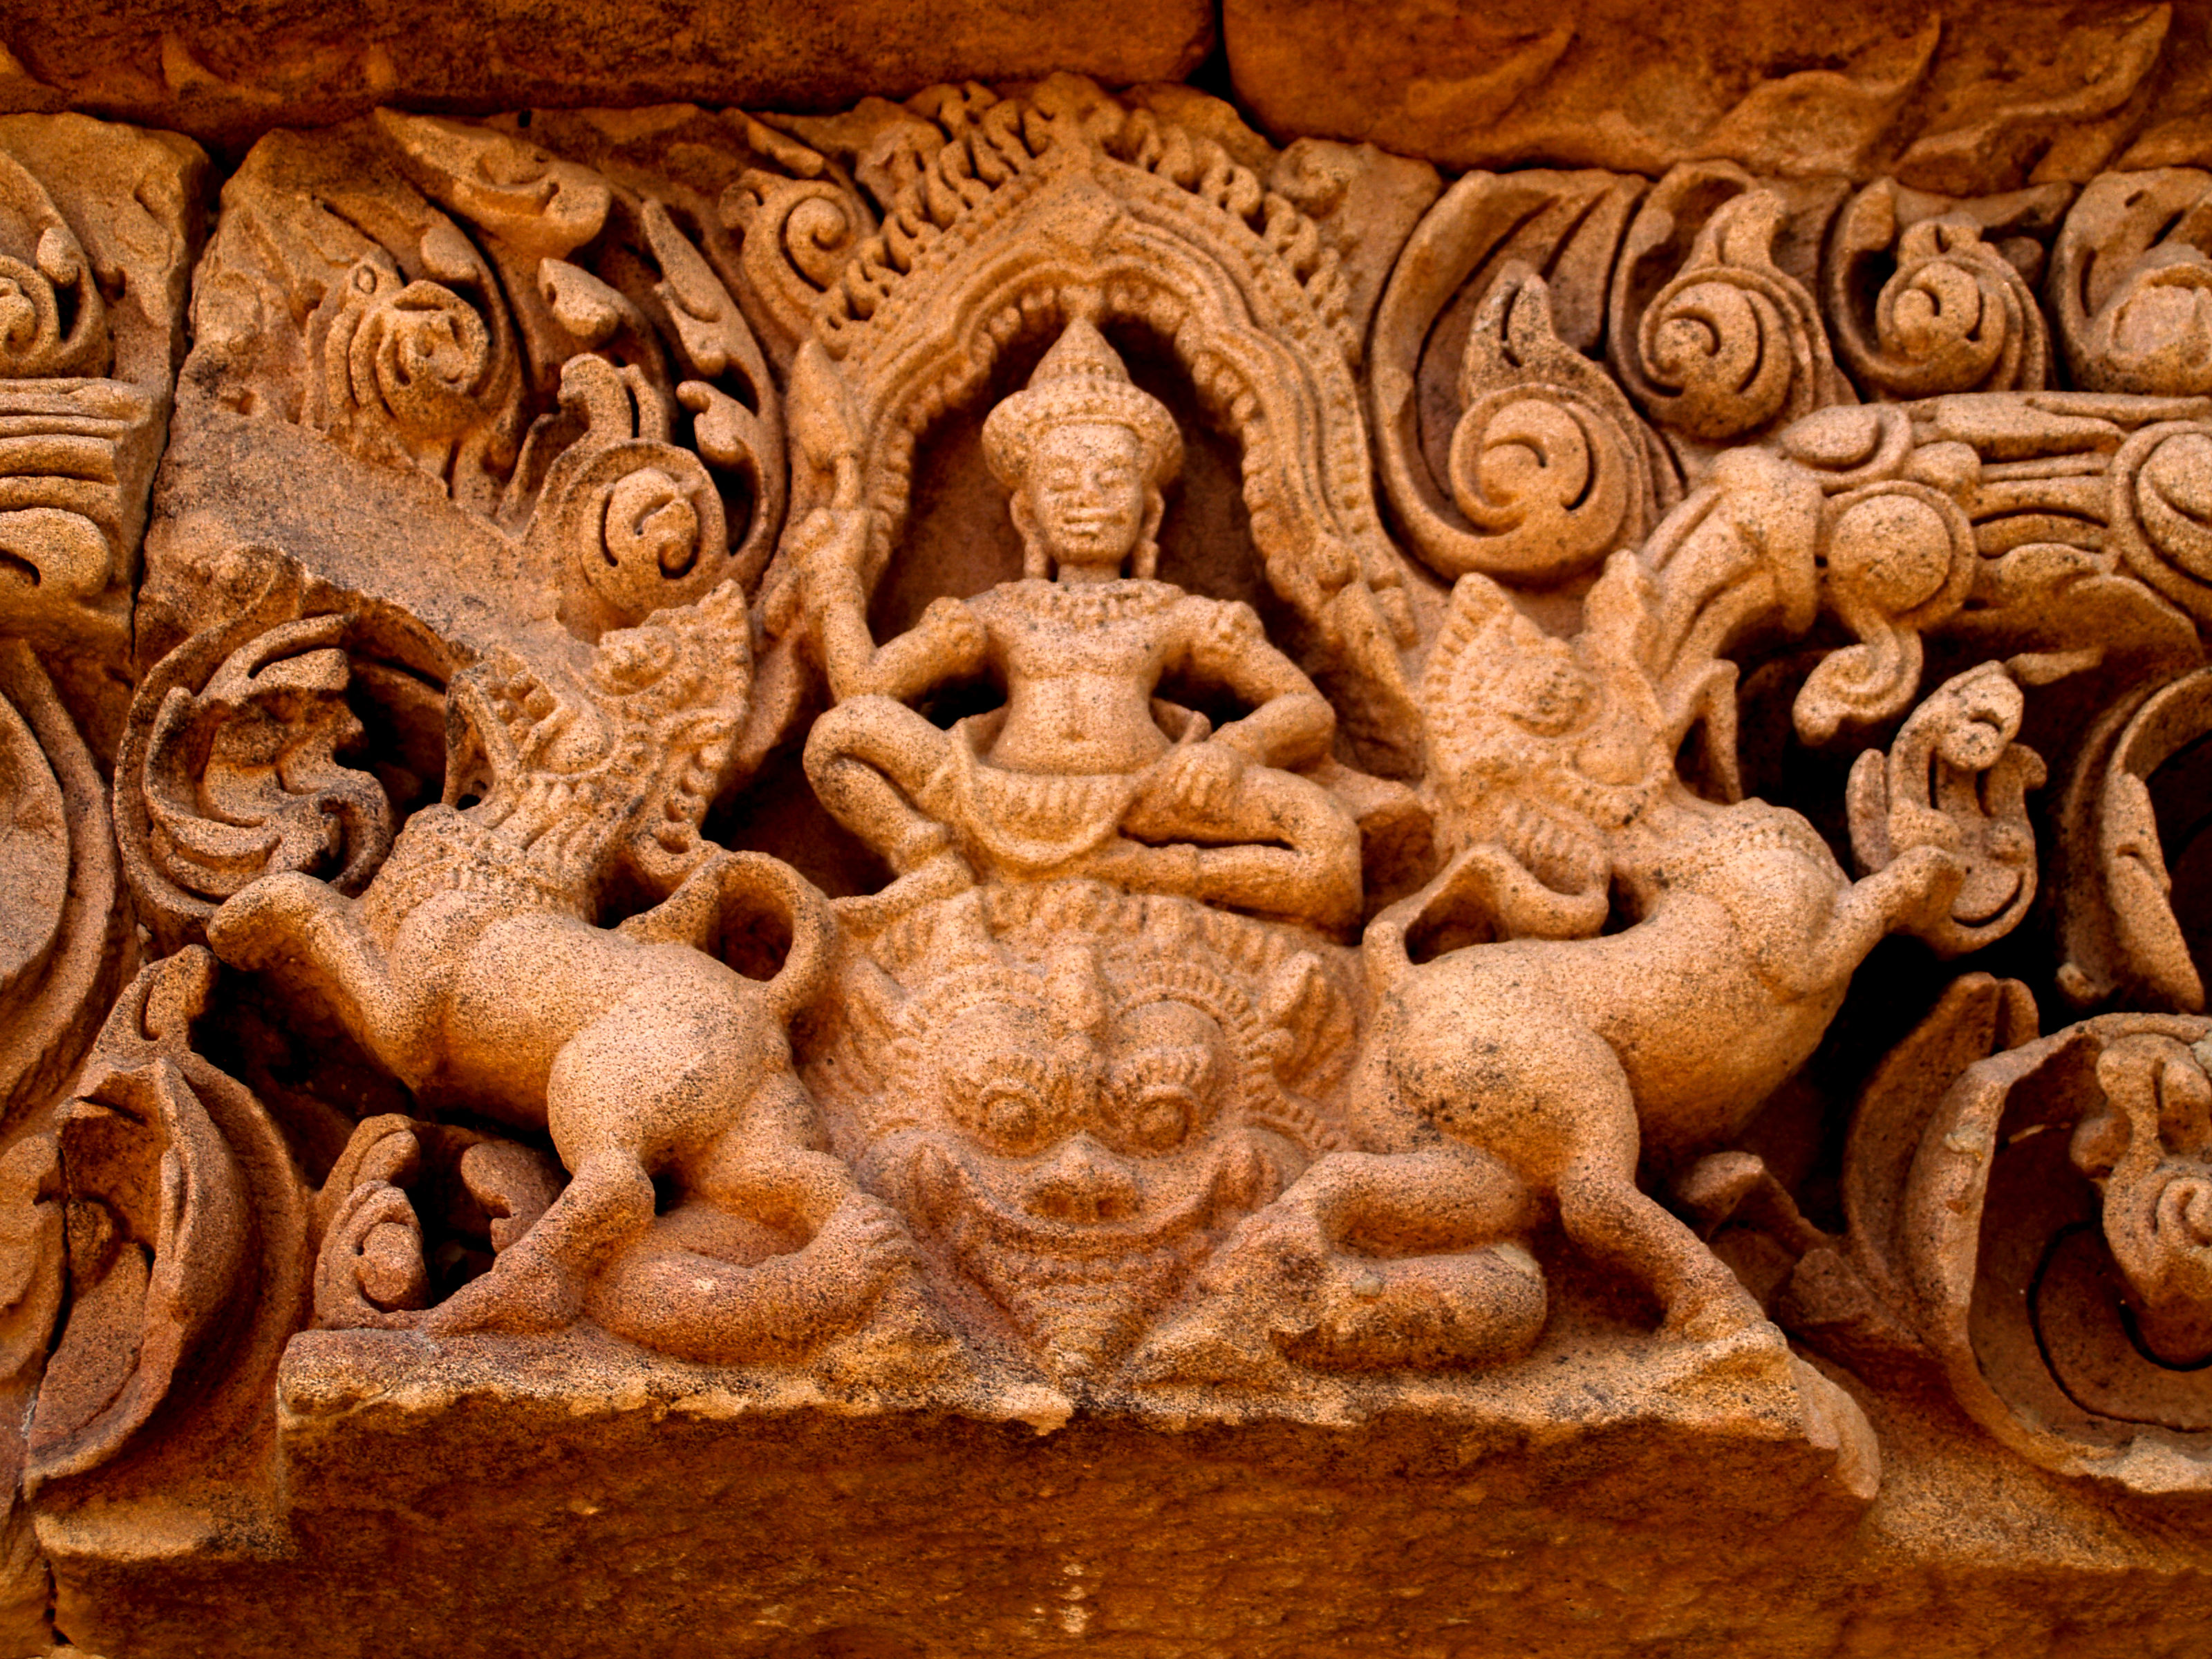
architecture, temple, stone, thailand, ancient, sandstone, hindu, travel, asia, rock, old, culture, castle, khmer, asian, buriram, rung, historical, statue, religious, heritage, tourism, building, prasat, history, artistic, park, phanom, religion, region, stone carving, carving, relief, archaeological site, sculpture, ancient history, hindu temple, middle ages, mythology, art, artifact